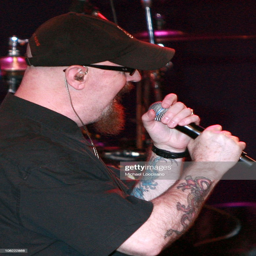
hard rock artist of heavy metal artist performs with the band during 25th anniversary celebration .